Saadi Al Munla

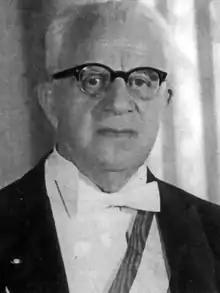
Munla in 1946

Saadi Al Munla (4 November 1890 – 12 December 1975) was a Lebanese statesman, lawyer, and journalist who is regarded as one of the forefathers of modern Lebanon. Born in Tripoli in 1890, he rose to prominence as a leading political figure during the final years of Ottoman and French rule. As one of the key architects of the Republic of Lebanon, he played a pivotal role in the country’s independence movement. He went on to become the fourth Prime Minister of Lebanon, further solidifying his crucial position in the nation’s early political history. Saadi Al Munla is widely considered one of the forefathers of modern Lebanon.